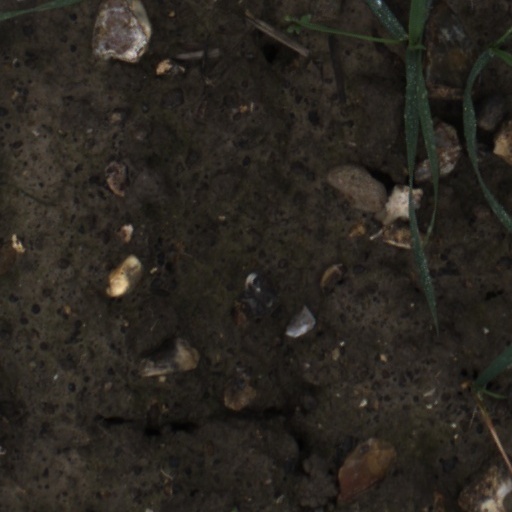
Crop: wheat